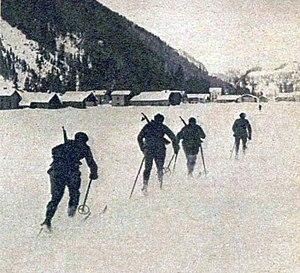
La patrouille militaire française de ski alpin, troisième des JO de 1924 à Chamonix.
Adrien Louis Albert Vandelle, né le 29 août 1902 aux Rousses et mort le 16 octobre 1976 dans cette même ville, est un fondeur, patrouilleur militaire et spécialiste du combiné nordique français. Il est parfois mentionné sous le nom d'André Vandelle.
La patrouille militaire aux Jeux olympiques d'hiver de 1924, appelée « course de la patrouille militaire » était une ébauche de ce qui deviendra plus tard le biathlon. La Finlande était favorite pour cette épreuve de 30 km et 18 balles à 250 m sur silhouette, mais elle a laissé le titre olympique à la Suisse.
Gabriel Maurice Mandrillon, né le 23 août 1902 aux Rousses et mort le 11 février 1981 à Lons-le-Saulnier, est un fondeur et patrouilleur militaire français. Son frère Camille Mandrillon est aussi sportif.
Georges Berthet, né le 18 septembre 1903 aux Rousses et mort le 14 août 1979 à Morez, est un rameur et patrouilleur militaire français. Il est le frère de Raymond Berthet.